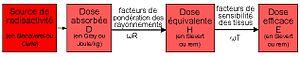
Relation entre dose absorbée, dose équivalente et dose efficace et unités appropriées. Source
En radioprotection, la dose efficace n'est pas une grandeur physique mais une grandeur de radioprotection mesurant l'impact sur les tissus biologiques d'une exposition à un rayonnement ionisant, notamment à une source de radioactivité. Il se définit comme la dose absorbée, à savoir l'énergie reçue par unité de masse, corrigée de facteurs sans dimension prenant en compte d'une part la dangerosité relative du rayonnement considéré et d'autre part la sensibilité du tissu irradié.
En radioprotection, la dose absorbée, ou, plus concisément, la dose, est l'énergie déposée par unité de masse par un rayonnement ionisant. On la rencontre également sous d'autres noms, notamment dose radiative ou dose radioactive en physique nucléaire.
La radioactivité est le phénomène physique par lequel des noyaux atomiques instables se transforment spontanément en d'autres atomes en émettant simultanément des particules de matière et de l'énergie. La radioactivité a été découverte en 1896 par Henri Becquerel dans le cas de l'uranium, et très vite confirmée par Marie Curie pour le radium.
La radioprotection est l'ensemble des mesures prises pour assurer la protection de l'homme et de son environnement contre les effets néfastes des rayonnements ionisants.
Le sievert est l'« unité utilisée pour donner une évaluation de l'impact des rayonnements sur l'homme ». Plus précisément, c'est l'unité dérivée du Système international utilisée pour mesurer une dose équivalente, une dose efficace ou un débit de dose radioactive, c'est-à-dire pour évaluer quantitativement l'impact biologique d'une exposition humaine à des rayonnements ionisants. Le sievert ne peut donc pas être utilisé pour quantifier l'exposition reçue par des animaux de laboratoire, et est remplacé par le gray.